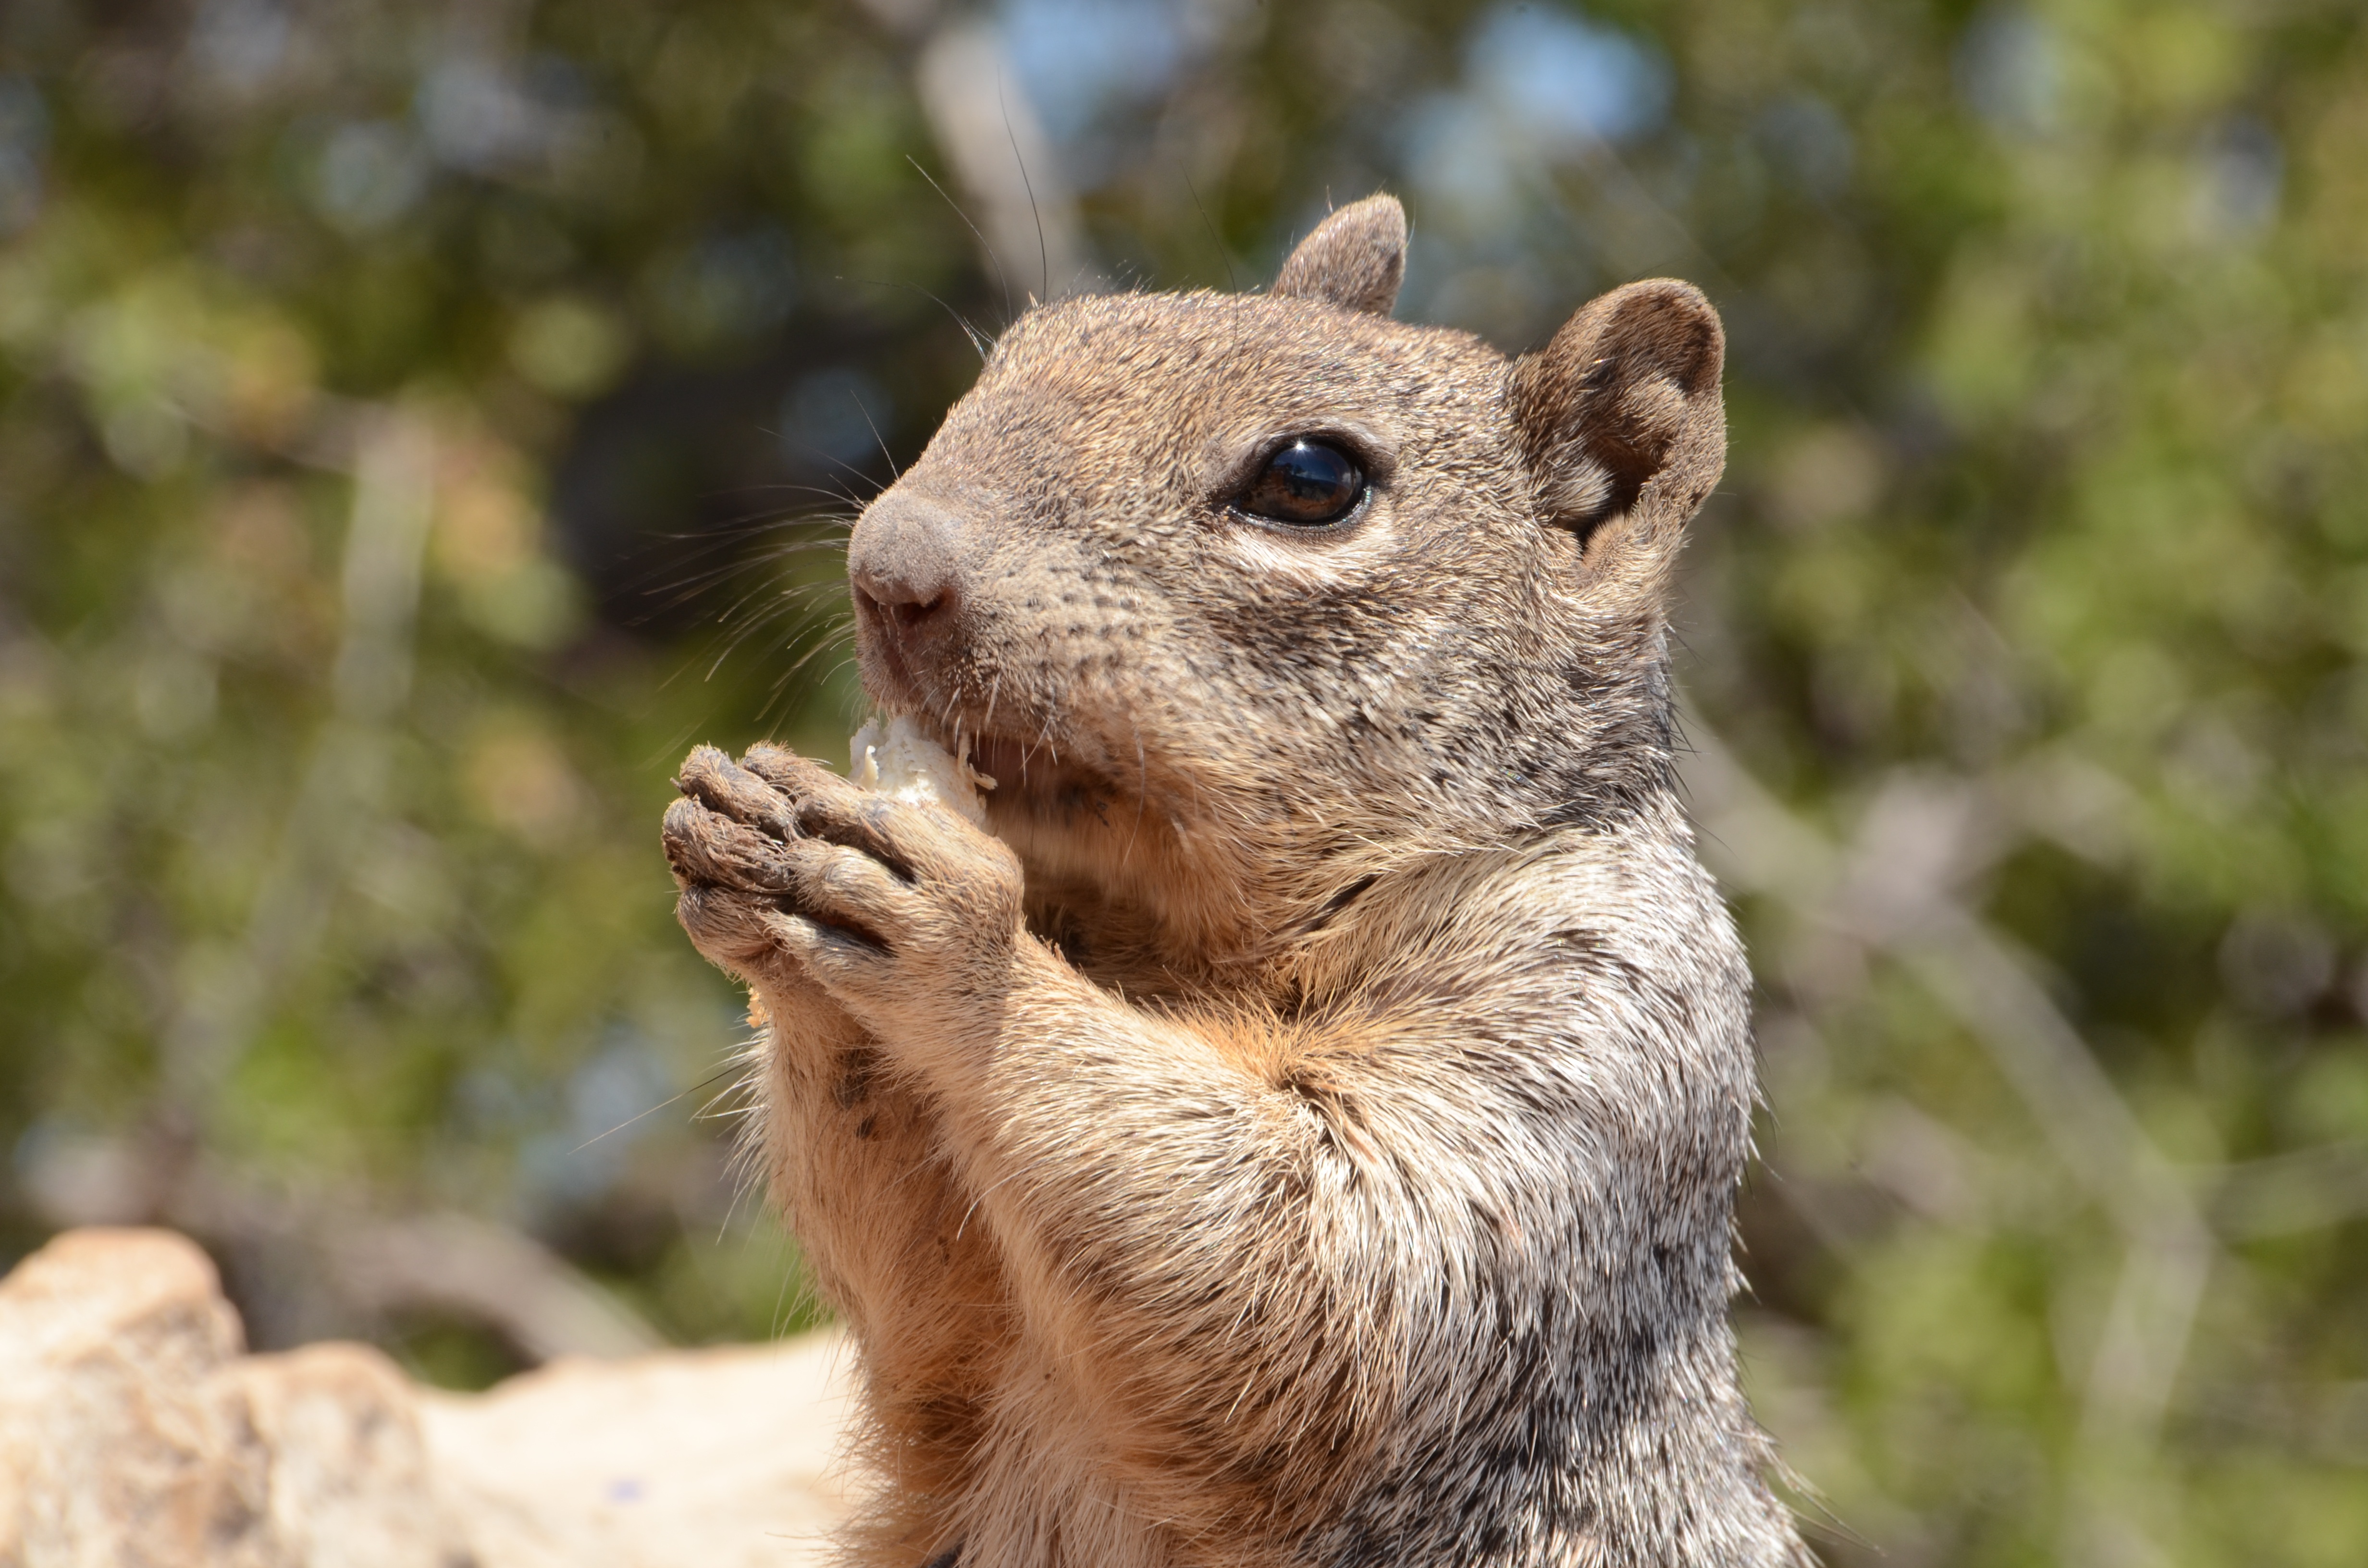
wildlife, mammal, squirrel, rodent, fauna, whiskers, vertebrate, marmot, prairie dog, rock squirrel, fox squirrel, spermophilus variegatus